Deepak Tijori

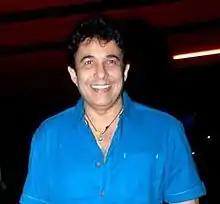
Tijori on the sets of "Raja Natwarlal", 2014

Deepak Tijori (born 28 August 1961) is an Indian film director and actor who works in Bollywood and Gujarati films and is well known for his supporting roles in "Aashiqui" (1990), "Khiladi" (1992), "Jo Jeeta Wohi Sikandar" (1992), "Kabhi Haan Kabhi Naa" (1994), "Ghulam" (1998) and "Baadshah" (1999). He also starred as a lead actor in "Pehla Nasha" (1993). Tijori started his directing career with "Oops!" (2003), a film about male strippers. This was followed by "Fareb" (2005), "Khamoshh... Khauff Ki Raat" (2005), "Tom, Dick, and Harry" (2006) and "Fox" (2009). "Thriller at 10 – Fareb", a TV mini-series produced by Tijori won the 2001 Indian Television Academy Awards in the category best mini-series. His recent directorial, "Do Lafzon Ki Kahani", was released in the year 2016.